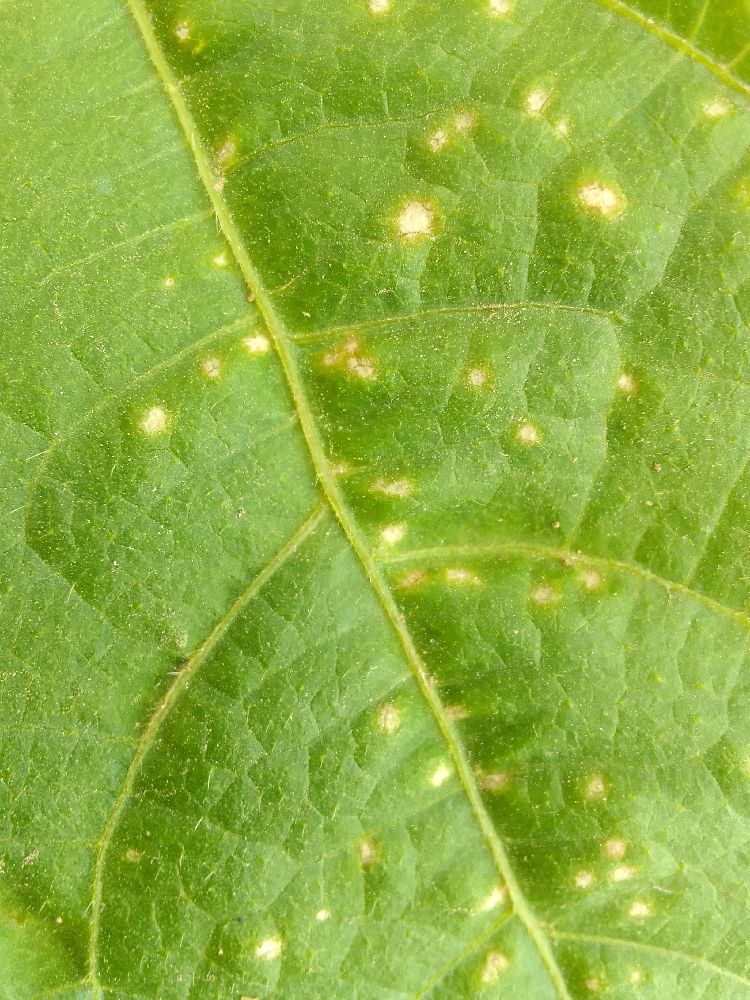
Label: rust